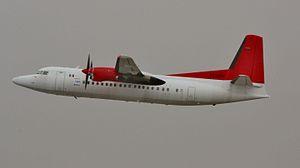
MAYAir est une compagnie aérienne régionale basée à Cancún, au Mexique. Sa base principale est l'aéroport international de Cancún.